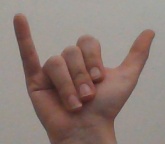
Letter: ya